Names of the United States

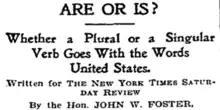
The headline of Foster's column

The phrase "United States" was originally plural, a description of a collection of independent states—e.g., "the United States are"—including in the Thirteenth Amendment to the United States Constitution, ratified in 1865. The singular form became popular after the end of the Civil War, and is now standard. However, the plural form is retained in the idiom "these United States". The difference is more significant than usage; it is a difference between a collection of states and a unit.